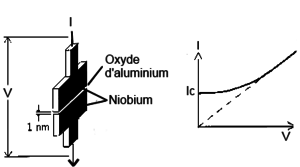
La jonction de Josephson consiste à un supraconducteur comme du niobium séparé par un fin film isolant. La courbe du voltage en fonction du courant met en évidence le courant supraconducteur Ic au travers de la jonction, même avec une tension nulle.
Un magnétomètre est un appareil qui sert à mesurer selon les cas l'intensité ou la direction d’un champ magnétique, ou l'aimantation d'un échantillon. Il repose sur un élément sensible au champ magnétique : le capteur de champ magnétique qui, lorsqu'il est associé à un dispositif électronique, permet d'extraire la mesure du champ magnétique. Il en existe différents types, basés sur des principes physiques différents.